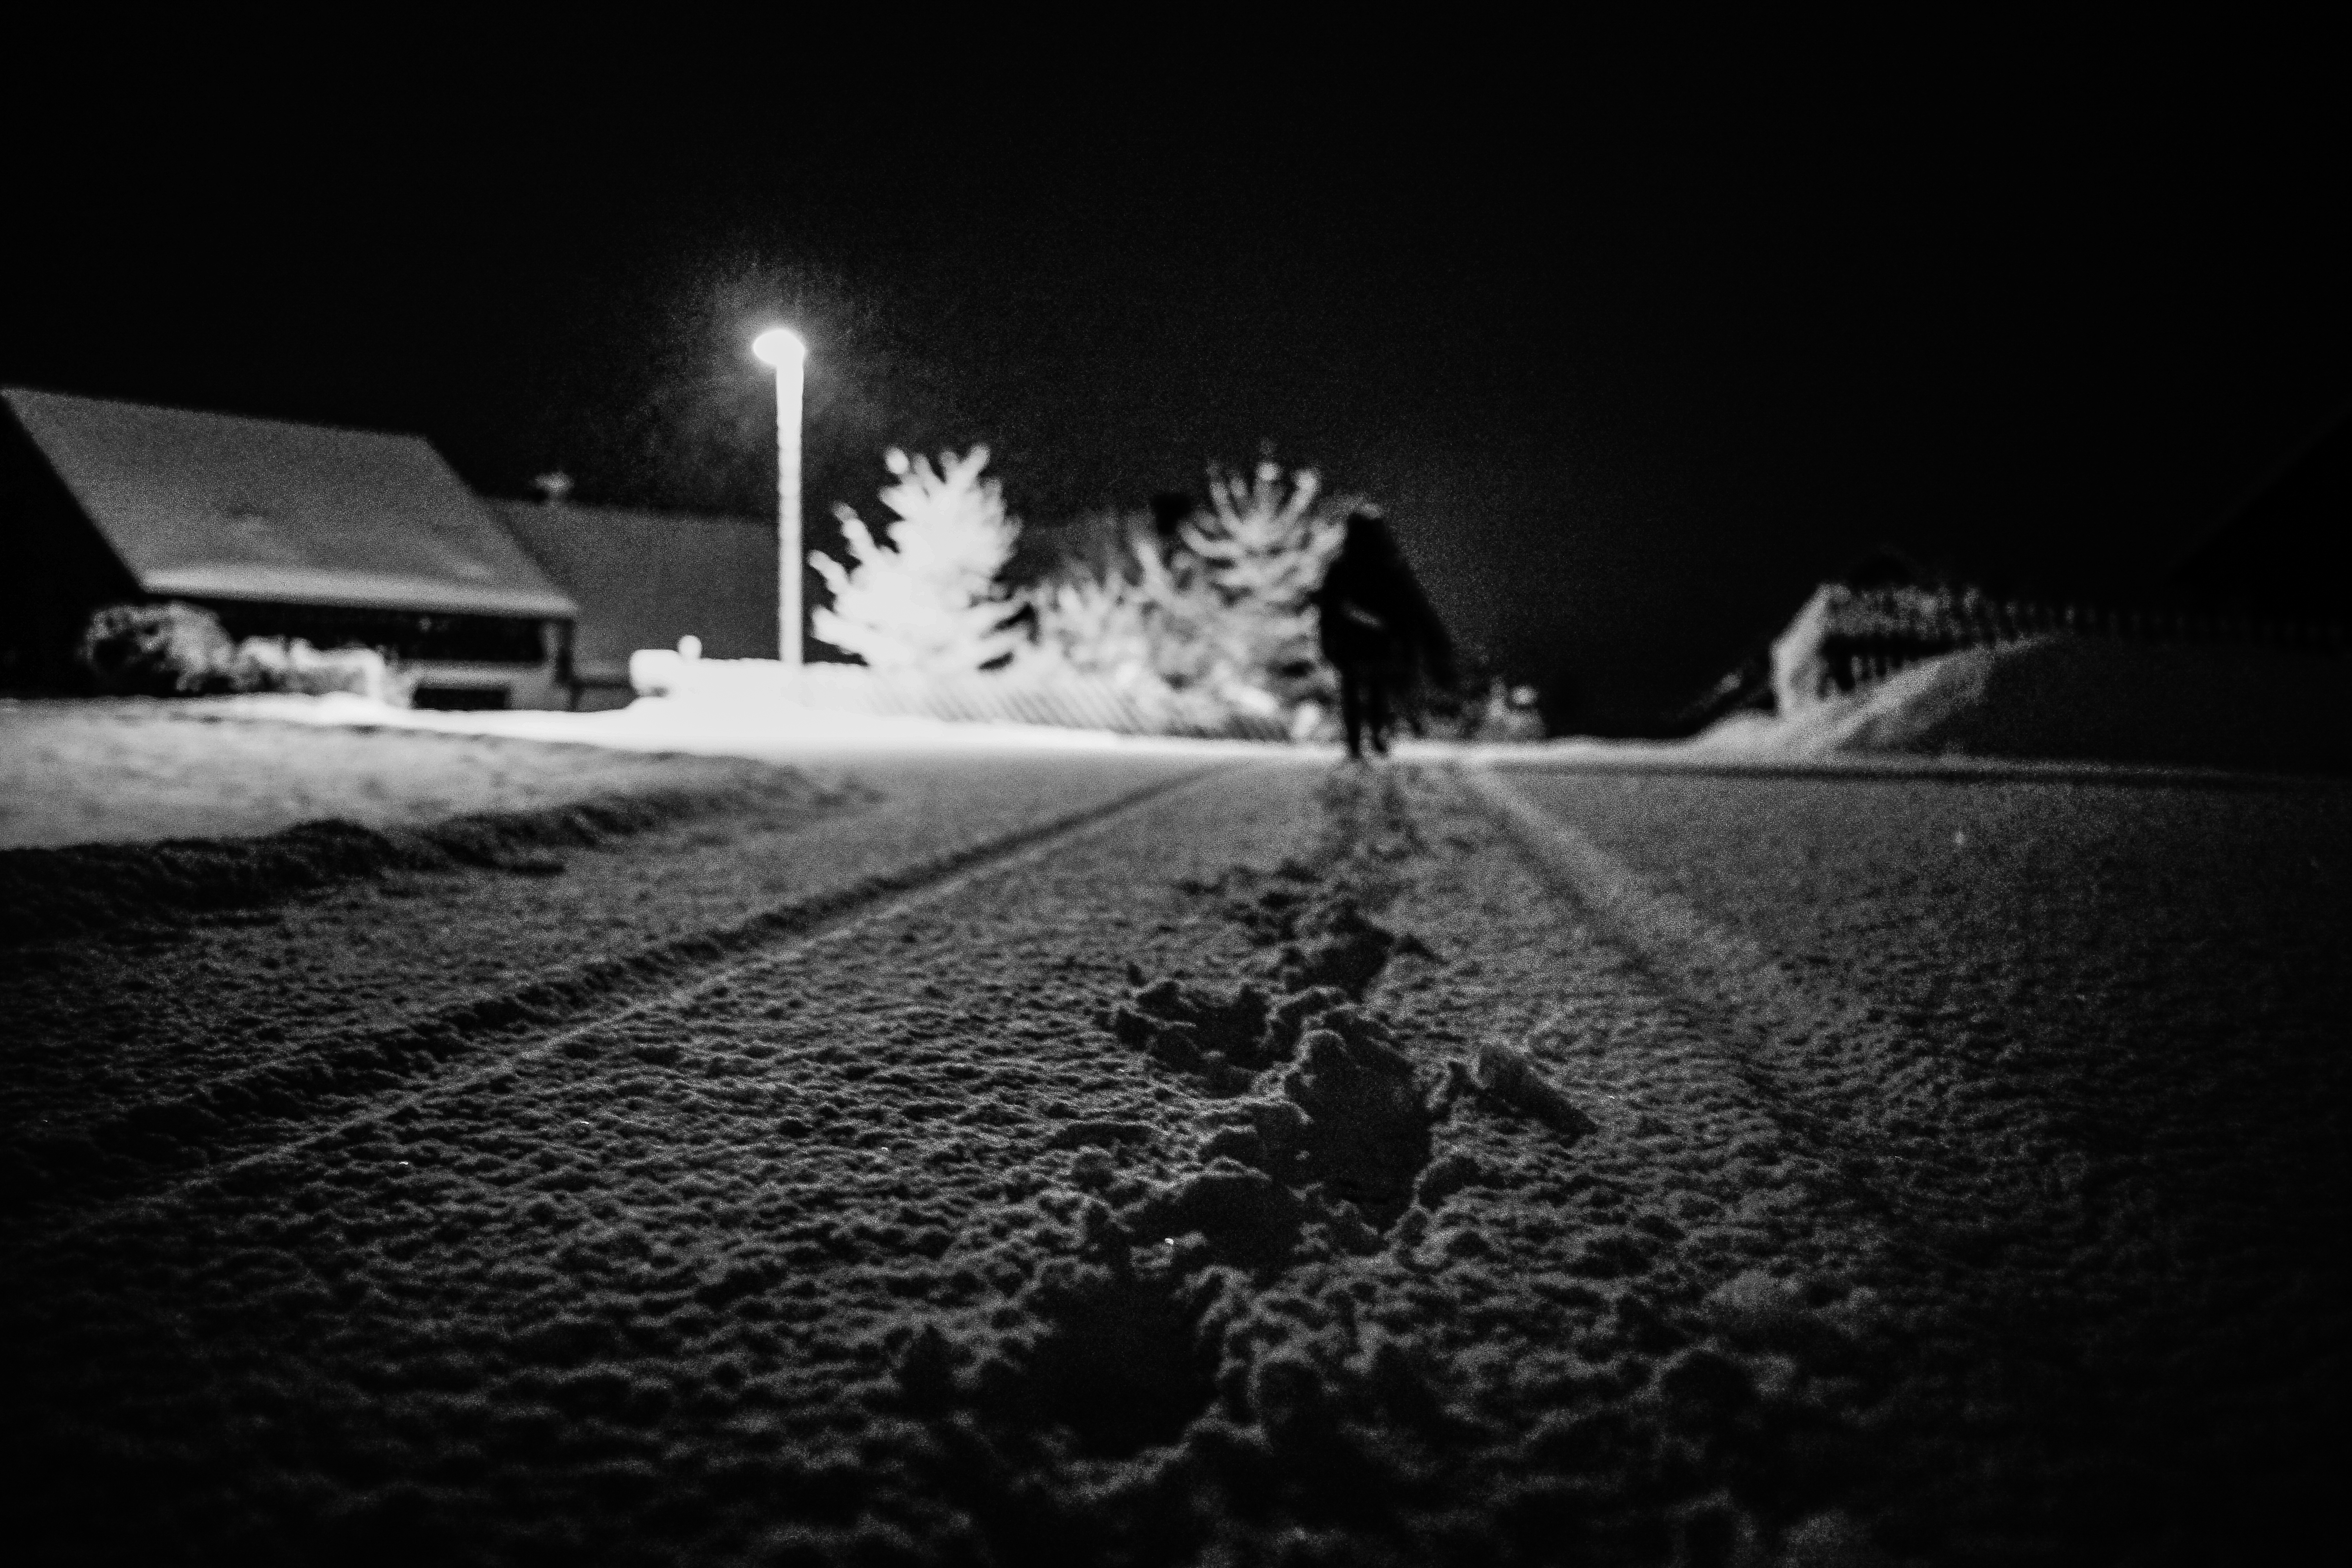
snow, winter, light, black and white, white, night, photography, weather, darkness, black, monochrome, mono, germany, deutschland, nacht, weiss, schwarz, bayern, bavaria, heimat, schnee, monochrom, oberpfalz, heimweg, walkinghomeatmidnight, monochrome photography, film noir